Romanticism in France

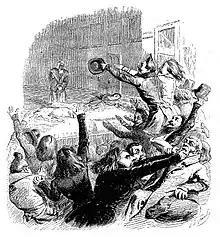
Riot in theater during premiere of "Hernani" (1830)

Victor Hugo was the first major figure in French romantic theater. His play "Hernani", which premiered on 23 February 1830 at the Théatre-Français in Paris, a few months before the overthrow of the Charles X of France and the Bourbon monarchy, was a sort of manifesto of romanticism. It was seen as a direct attack at the formal classicism of French theater. There were fights inside the theater, as more conservative playgoers jeered the performance. The play was later made into a successful opera, "Ernani", by Verdi. However, Hugo's career as a romantic playwright did not last long; his next work, another historical play "Les Burgraves", which premiered on 22 April 1843, was a dismal failure, and Hugo abandoned playwrighting entirely. The Paris theater turned instead to historical dramas, such as "La Reine Margot" by Alexandre Dumas, which premiered on 19 February 1847.